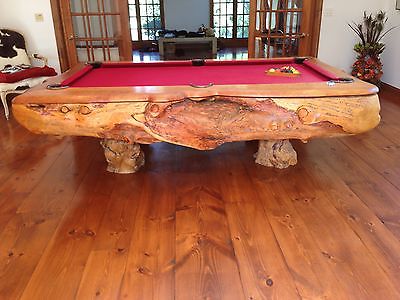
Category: table